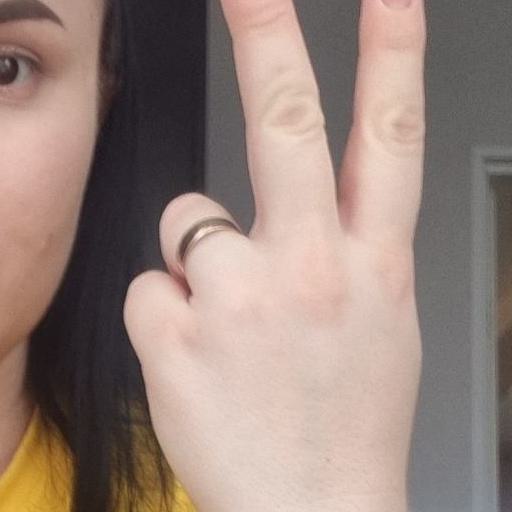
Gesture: peace_inverted